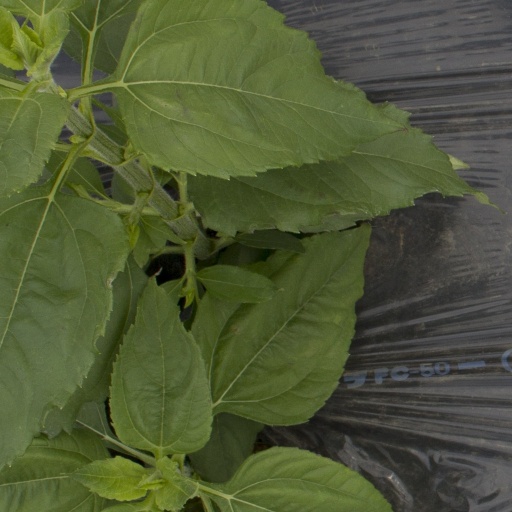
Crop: Jerusalem artichoke